Andrushivka

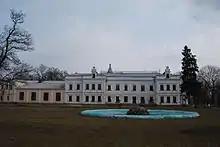
Tereschenko Palace

The territory of modern Andrushivka was settled as early as the 1st millennium BC. Implements of the Bronze Age have been unearthed in nearby settlements as well as the remains of the Cherniakhiv culture.